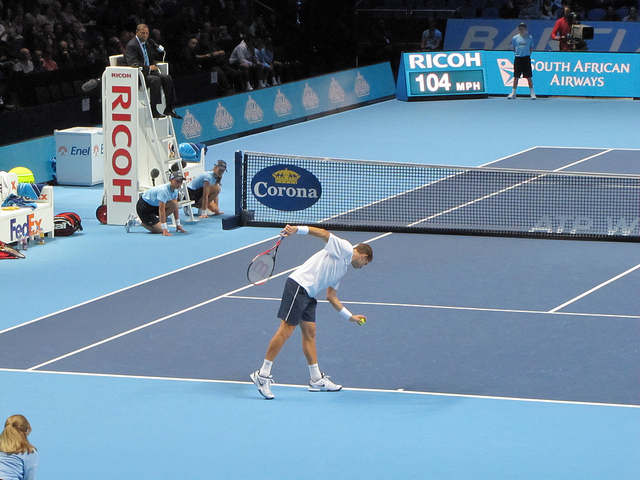
vận động viên tennis đang cầm vợt thi đấu trên sân